Roanoke station (Virginia)

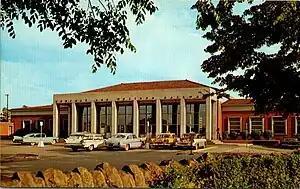
The N&W passenger station, ca. 1950s, redesigned in a Moderne style

By the time of its 1852 incorporation, the town of Big Lick was already established as a transportation hub for western Virginia, thanks to its position on the Great Wagon Road and the Wilderness Trail. The Virginia and Tennessee Railroad was completed from Lynchburg to Big Lick that same year, and on to Bristol in 1856. The Virginia and Tennessee became part of the Atlantic, Mississippi and Ohio Railroad in 1870, which itself emerged from bankruptcy and was renamed as the Norfolk and Western Railway (N&W) in 1882.